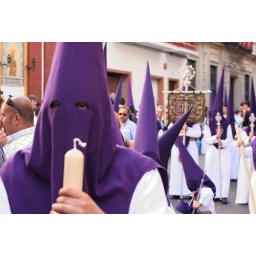
Some processions lasted up to 12hrs of walking around the streets of Seville carrying long candles